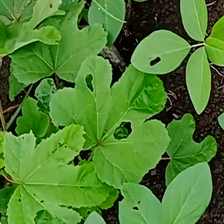
Weed species: Little_Mallow(Malva parviflora)